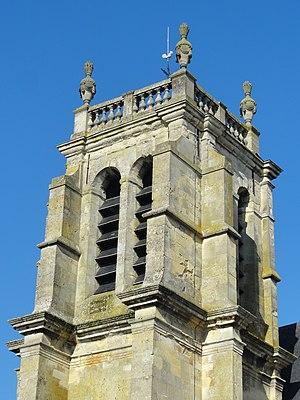
Étage de beffroi du clocher.
L'église Saint-Martin est une église catholique paroissiale située à Attainville, en France.